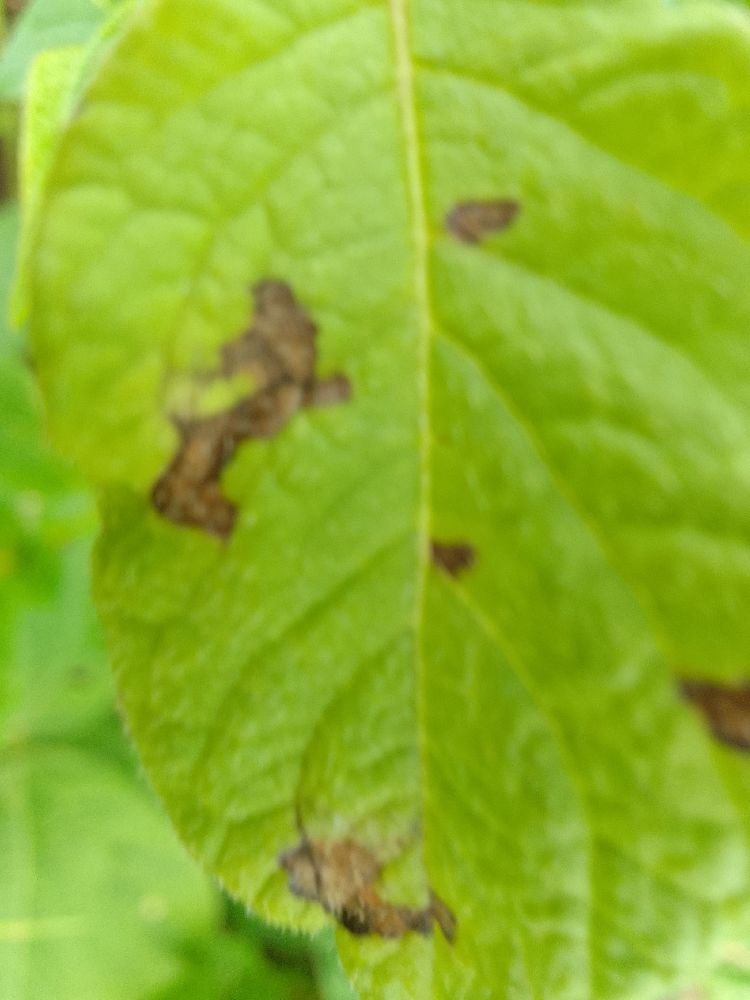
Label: Early blight